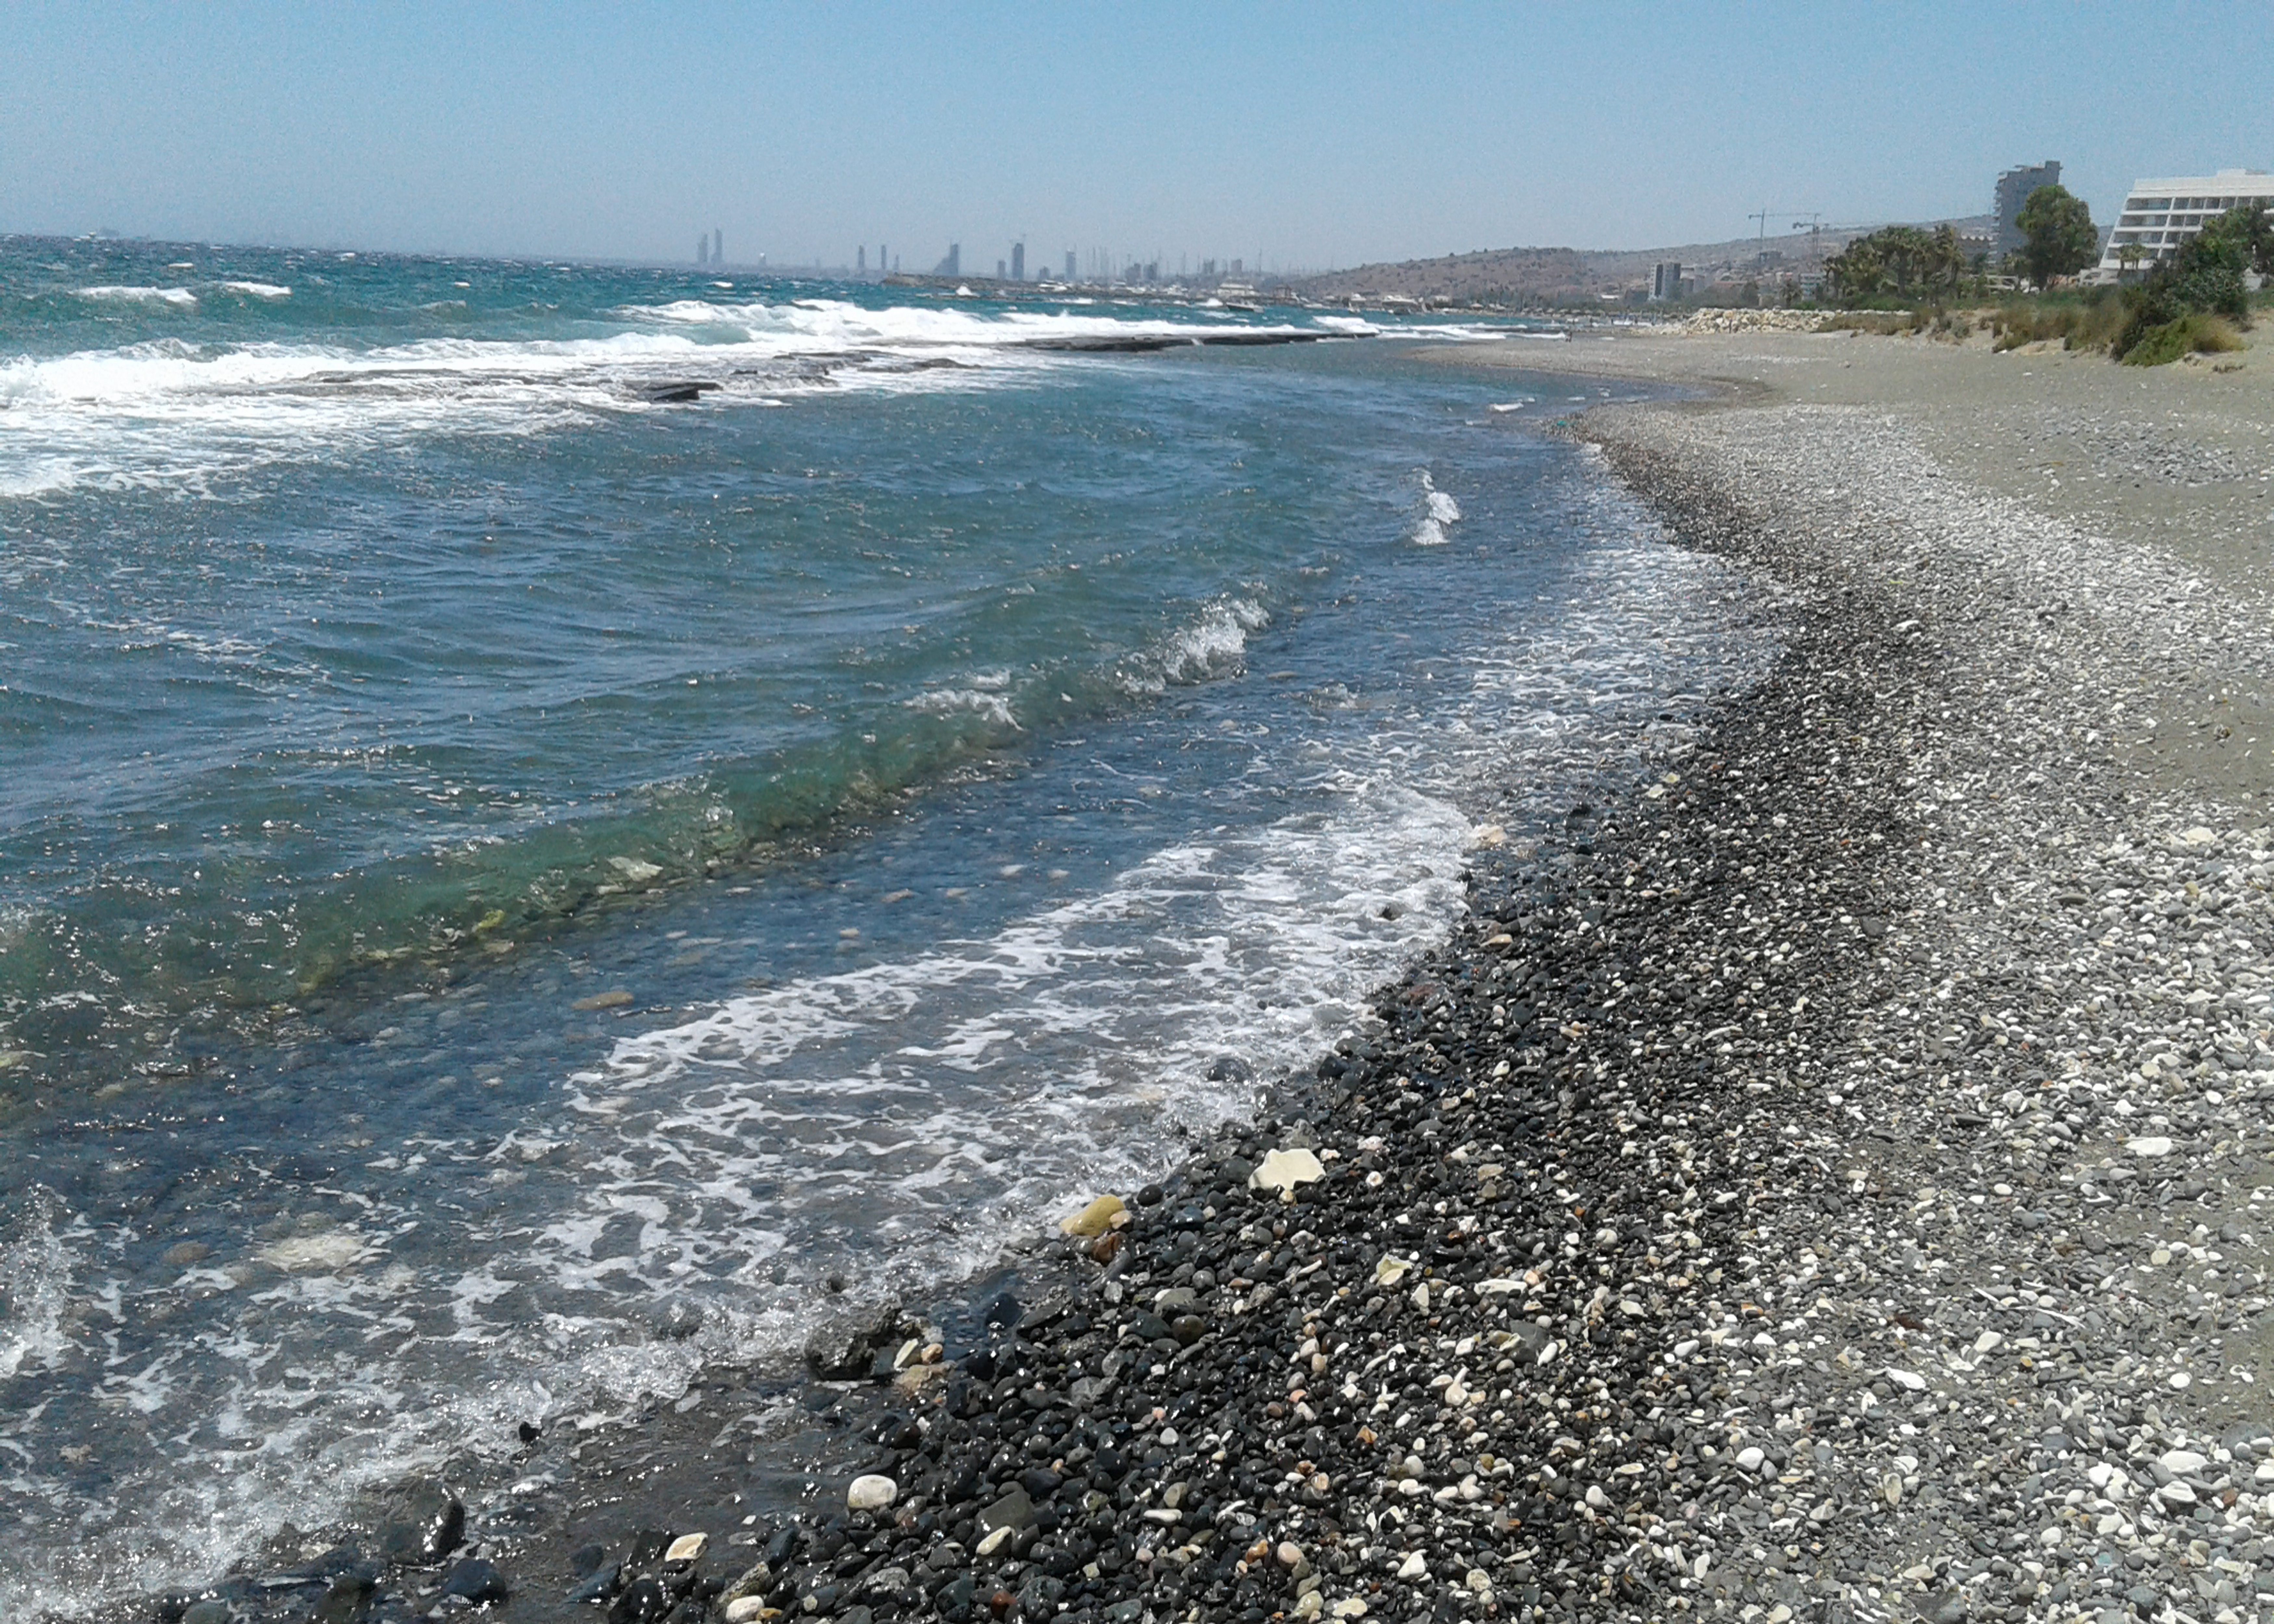
sky, beach, sea, sand, gravel, water, wave, waves, water resources, azure, natural environment, tree, sunlight, natural landscape, coastal and oceanic landforms, bank, wind wave, horizon, foam, shore, landscape, road surface, asphalt, coast, wind, ocean, road, rock, bay, cloud, lake, soil, tropics, tar, tide, sound, pebble